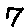
Label: 7